Aleksey Ryabinin

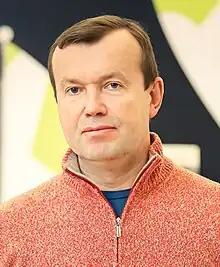

Aleksey Valerievich Ryabinin (born April 3, 1970) is a Russian Public Ombudsman for Copyright and Intellectual Property. Russian economist, politician and writer. Member of the Moscow City Parliament (2009–2014), a member of Russian Journalist Union.